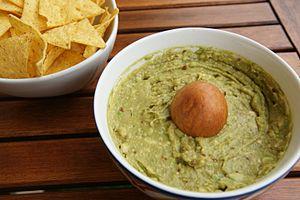
Un bol de guacamole avecses chips de maïs. Le noyau est censé ralentir l'oxydation du mélange.
L'avocat est le fruit de l'avocatier, un arbre de la famille des Lauraceae, originaire du Mexique. Il en existe trois grandes variétés. La variété la plus populaire est l'avocat Hass.